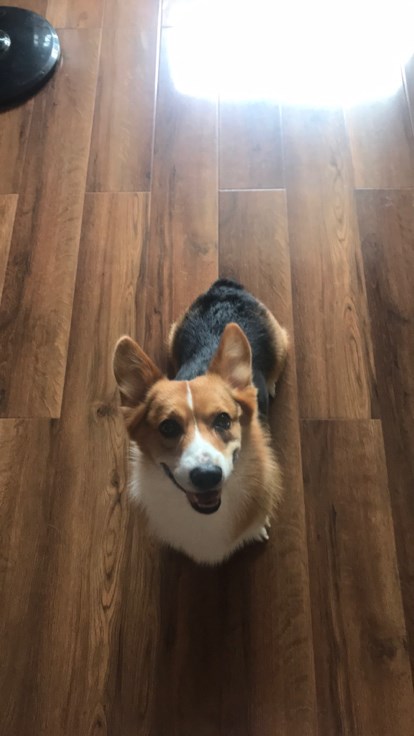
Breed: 2909-n000116-Cardigan